List of mints

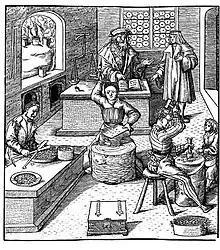
European Medieval mint

Mints designed for the manufacture of coins have been commonplace since coined currency was first developed around 600 BC by the Lydian people of modern-day Turkey. The popularity of coins spread across the Mediterranean so that by the 6th century BC nearby regions of Athens, Aegina, Corinth and Persia had all developed their own coins.